Rebeca Peralta

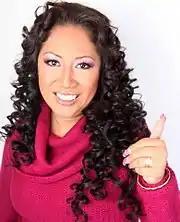

Rebeca Peralta León (born 7 November 1974), is a Mexican politician, member of the Party of the Democratic Revolution, was a deputy of Legislative Assembly of the Federal District from 2012 to 2015 and is a local deputy elected by the XXIV Local Electoral District of the Federal District.